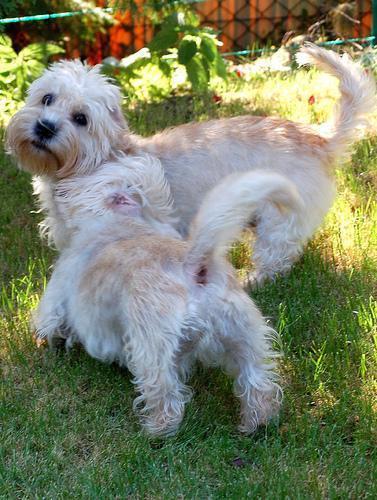
Dandie_Dinmont